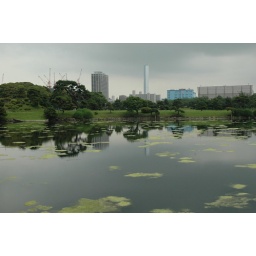
Hama-rikyu gardens, near the fish market, provide a pleasant green space within the highrises and bustle of central Tokyo